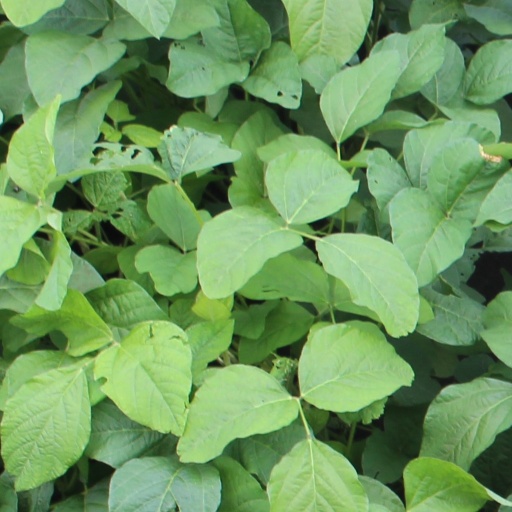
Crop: soybean